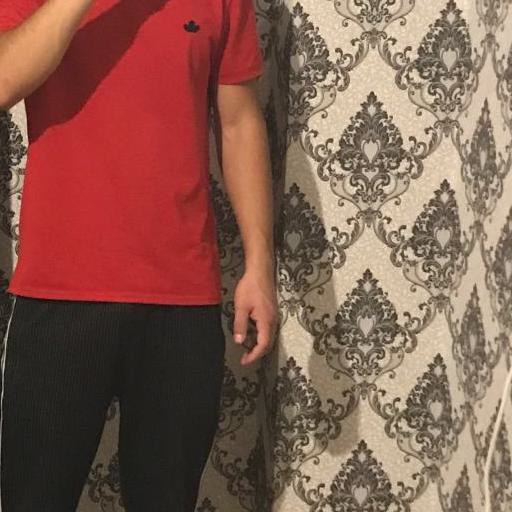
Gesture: no_gesture